Foreign relations of Hong Kong

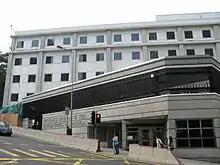
US Consulate General in Hong Kong

For example, the then Chief Executive Donald Tsang visited London and Edinburgh in 2011 as part of his European tour to renew ties with the UK and promote Hong Kong as a gateway to Asia. He met Prime Minister David Cameron and Foreign Secretary William Hague, and the Chancellor of the Exchequer George Osborne. In mid-2011, Donald Tsang visited Australia in June to strengthen ties between Hong Kong and Australia, promote trade opportunities, and encourage more Australian companies, particularly resources companies, to list in Hong Kong. During his visit, Mr Tsang held meetings with the Prime Minister, Julia Gillard, and the Minister for Foreign Affairs, Kevin Rudd, as well as the leader of the Opposition, Tony Abbott, and the Shadow Minister for Foreign Affairs, Julie Bishop.